Lone Wolf and Cub

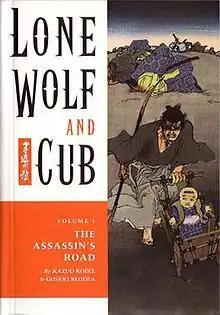
Cover art by Frank Miller of "Lone Wolf and Cub" vol. 1 (English version), featuring Ogami Ittō (top) and Daigorō (bottom)

is a Japanese manga series written by Kazuo Koike and illustrated by Goseki Kojima. It was serialized in Futabasha's manga magazine "Weekly Manga Action" from September 1970 to April 1976, with its chapters collected in 28 "" volumes. It is widely recognized as one of the most important and influential manga series of all time, spawning various adaptations including six films, four plays, and a television series.